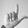
ASL letter: L